China Mobile

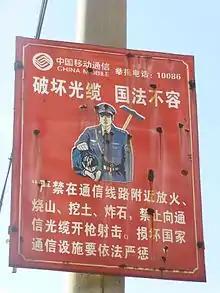
A sign near a China Mobile fiber-optic cable reminds of the legal responsibility for damaging telecommunication cables.

Mobile services are available in Mainland China under several brands as of 2007. , the below brands are scheduled to be slowly phased out and replaced by an all-encompassing new brand name—And—whose logo combines an exclamation point, the Chinese character for "peace", as well as the English word "and".